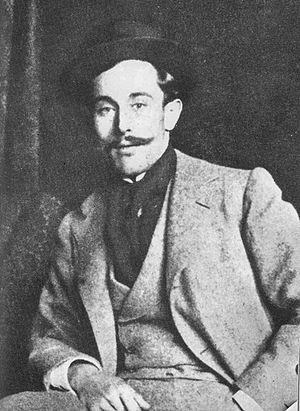
Paul Albert Laurens est un peintre et illustrateur français né à Paris le 18 janvier 1870 et mort à Toulon le 27 septembre 1934.
Jules Cavaillès ou Jean Jules Louis Cavaillès est un peintre et lithographe français né à Carmaux le 20 juin 1901 et mort à Épineuil le 29 janvier 1977. Il appartient au mouvement des peintres de la réalité poétique.